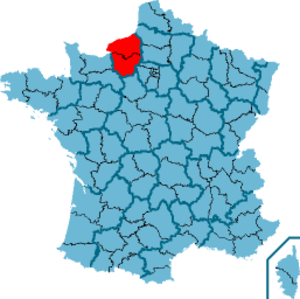
Les élections régionales ont eu lieu les 14 et 21 mars 2010.